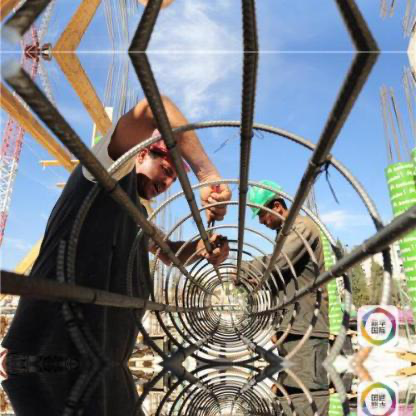
Objects in the image:
label: helmet
label: helmet